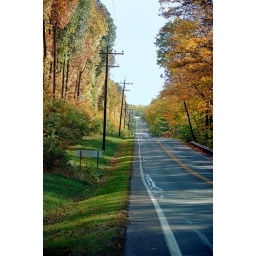
A road by my house